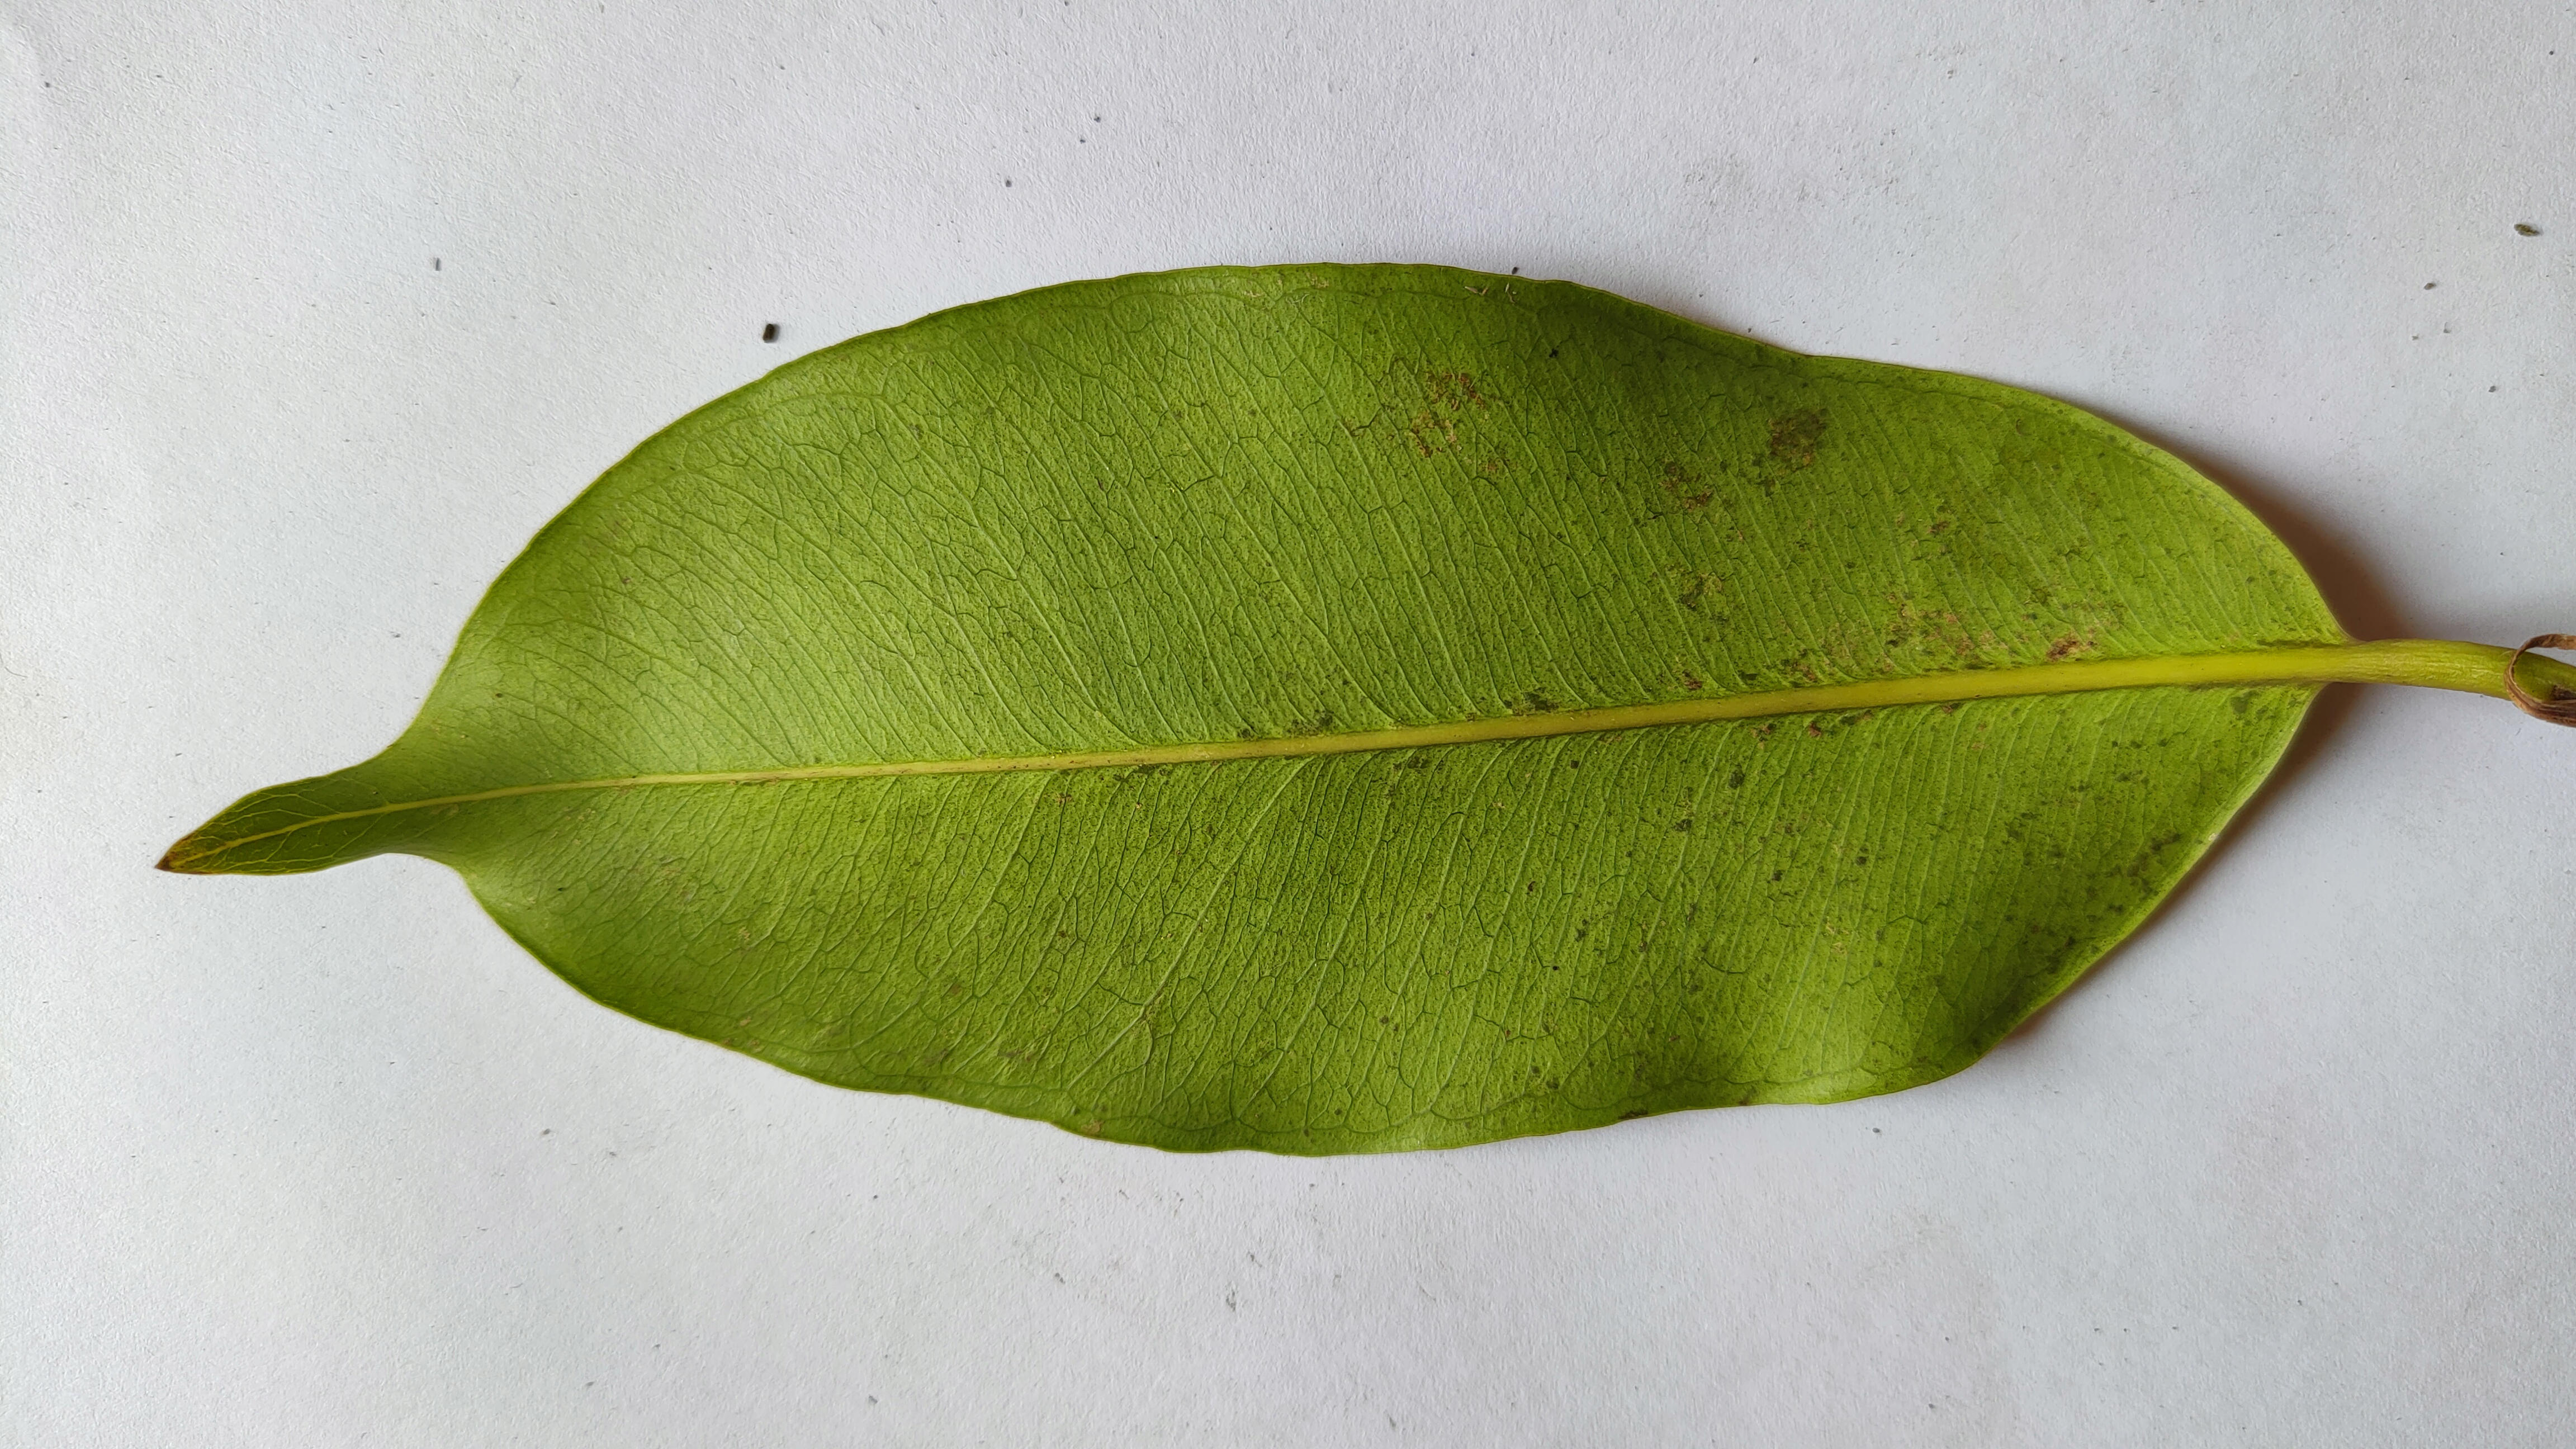
Leaf variety: Black plum